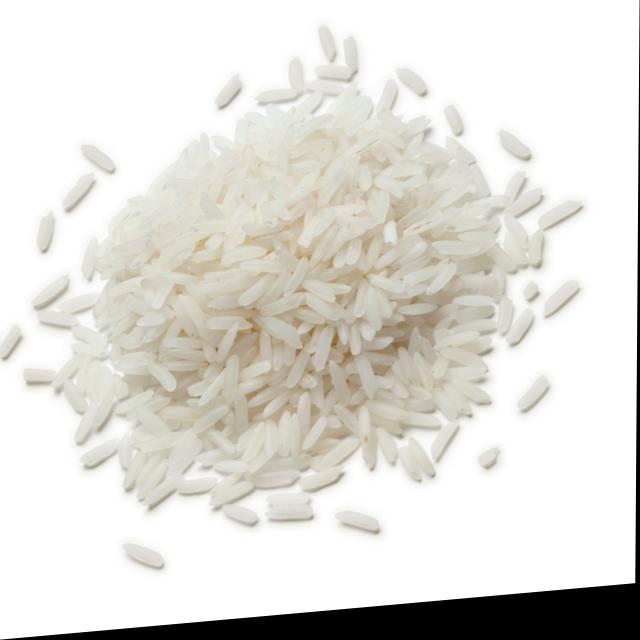
Dish: white_rice